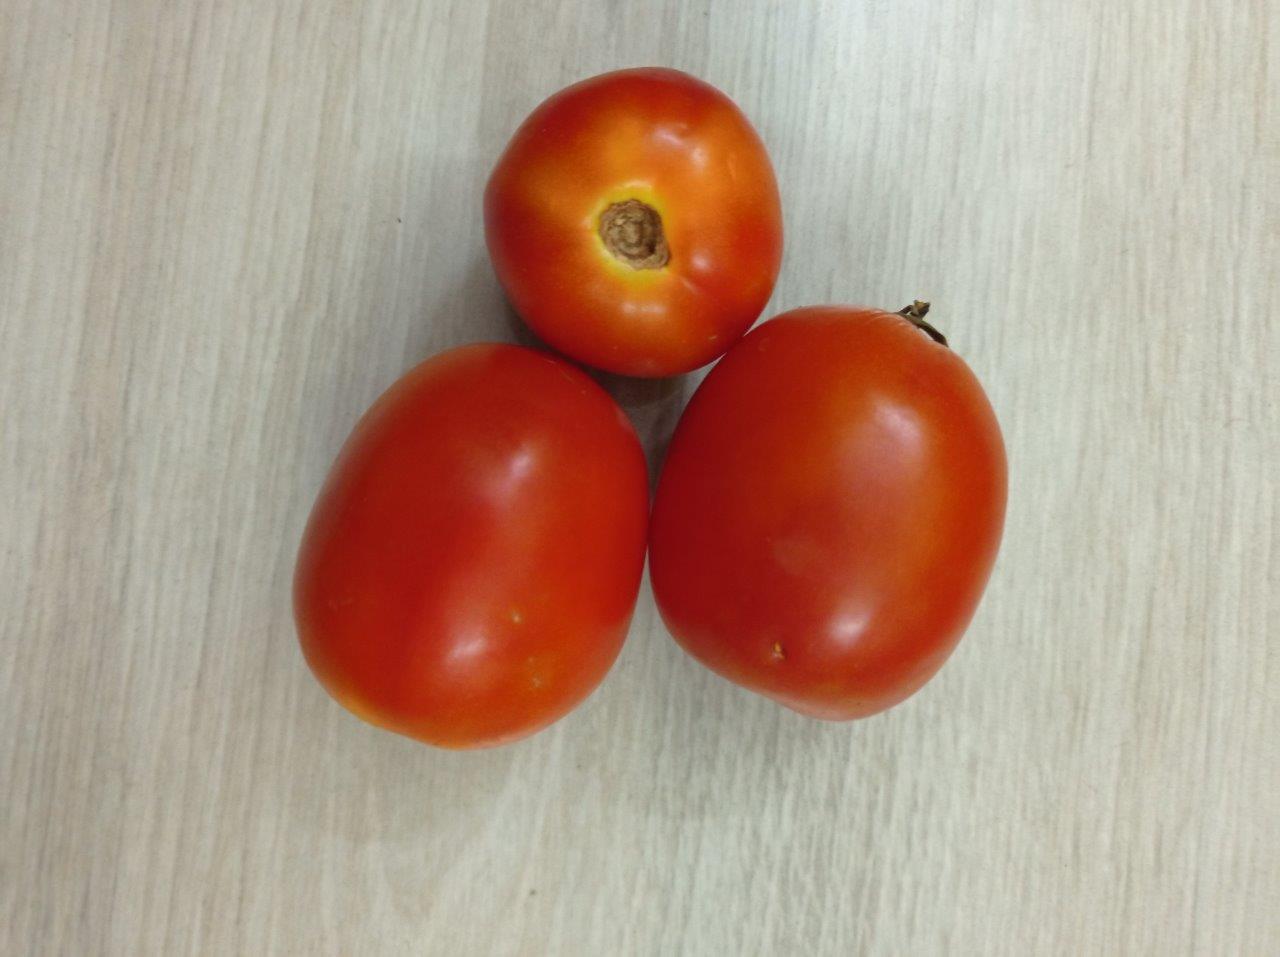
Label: Fresh